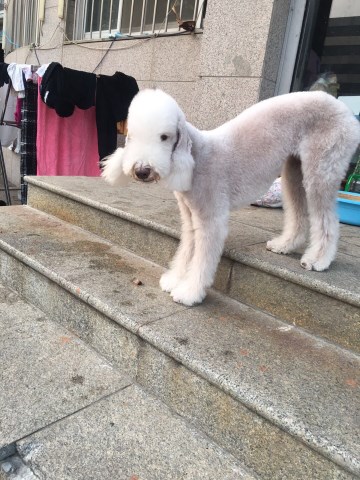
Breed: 214-n000033-Bedlington_terrier